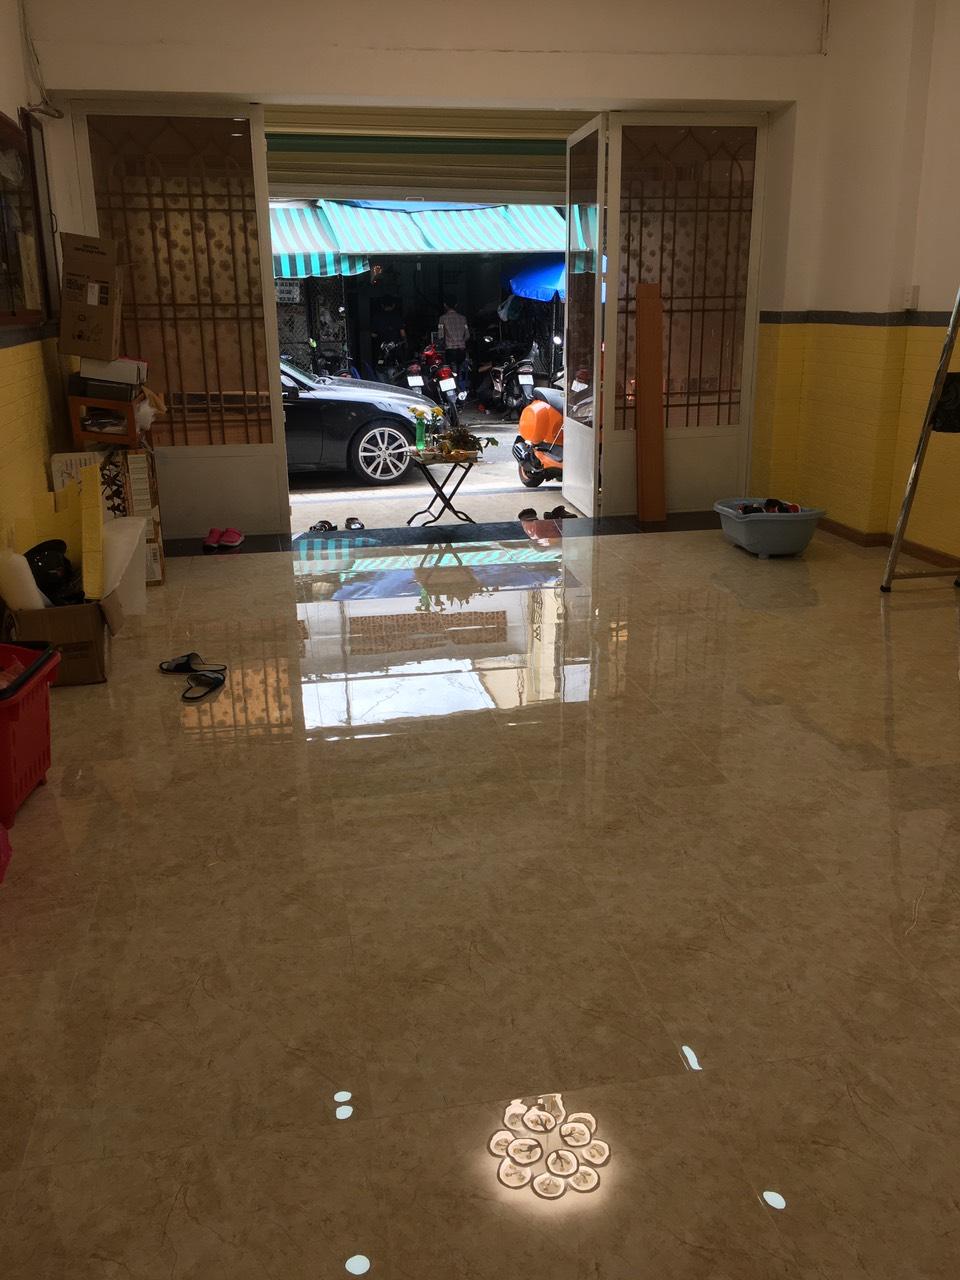
chiếc xe ô tô đậu ở trước cửa nhà có màu đen